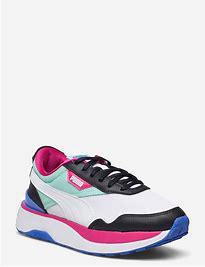
Brand: Puma
Model: Cruise Rider